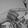
ASL letter: G